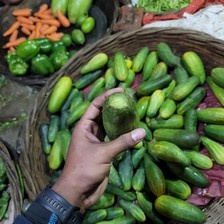
Label: cucumber